Surayud Chulanont

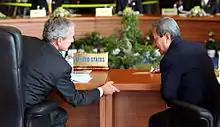
Surayud (right) with U.S. President George W. Bush at the National Conference Center in Hanoi

Surayud was already considered a strong candidate for appointment as civilian prime minister premiership immediately after General Sonthi overthrew the government of Thaksin Shinawatra. Indeed, Surayud's appointment to the Premiership was confirmed by junta leader Sonthi Boonyaratglin on the morning of Sunday 1 October 2006. After a couple imploring asks for Surayud to take the temporary premiership, Sonthi had a formal audience with King Bhumibol Adulyadej at 4 pm that day to nominate Surayud's name to the monarch. "Security and social unity" were cited by Sonthi as the key reasons for appointing Surayud.